List of mammals of Bosnia and Herzegovina

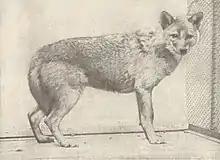
European jackal, "Canis aureus moreotica", a subspecies of golden jackal

There are over 260 species of carnivorans, the majority of which feed primarily on meat. They have a characteristic skull shape and dentition.